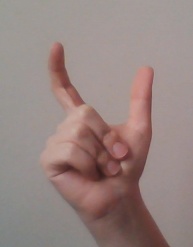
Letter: nun